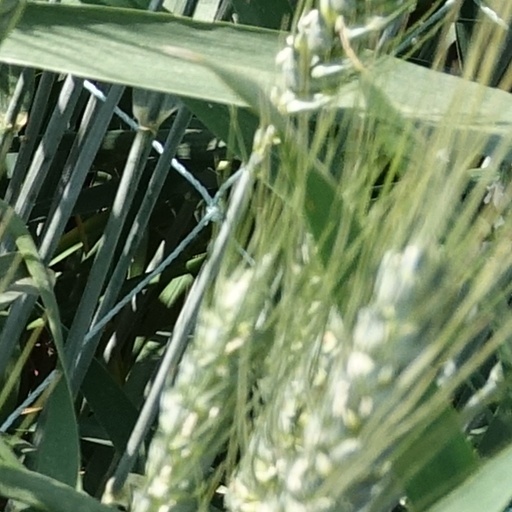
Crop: wheat